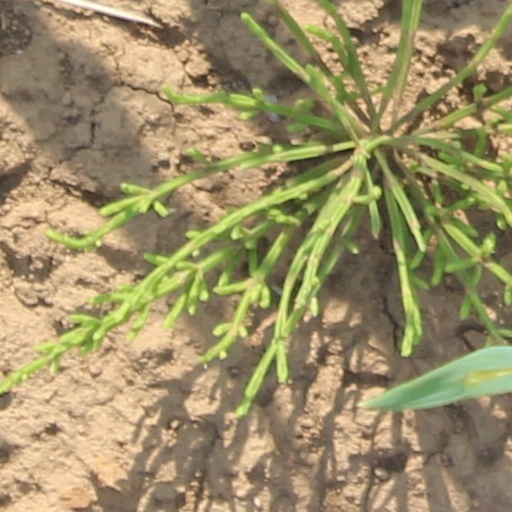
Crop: wheat